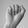
ASL letter: A